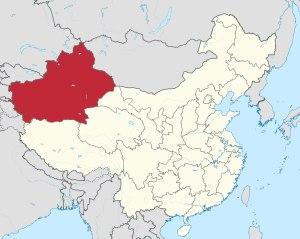
La clique du Xinjiang était une faction militaire chinoise qui dirigea la province du Xinjiang au cours de la période des seigneurs de la guerre chinois de 1916 à 1945. Contrairement à d'autres cliques, ses dirigeants ne sont pas originaires de la province mais sont issus d'autres régions de la Chine.
Le génocide culturel des Ouïghours est une accusation d'ethnocide portée par des exilés ouïghours et des ONG internationales à l'encontre du gouvernement de la République populaire de Chine, qui mène, depuis le début des années 2010, une politique répressive contre les Ouïghours au Xinjiang, région autonome du Nord-Ouest de la Chine. Le gouvernement chinois évoque un « processus de rééducation » afin de garantir la sécurité dans le Xinjiang suite aux émeutes de juillet 2009. Human Rights Watch dénonce des violations systématiques des droits de l'homme.